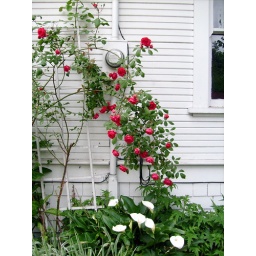
some flowers at the side of a house in north Portland